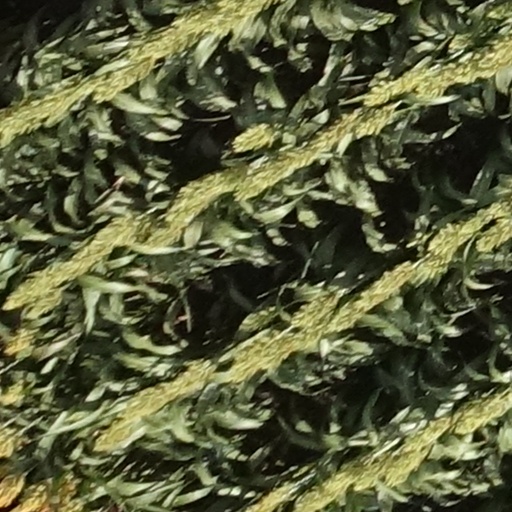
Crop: sorghum